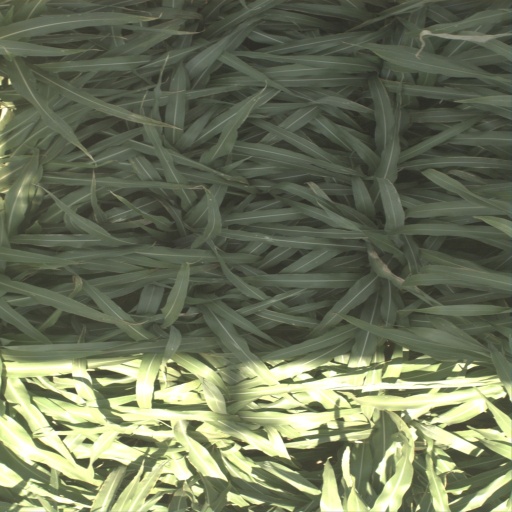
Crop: sorghum